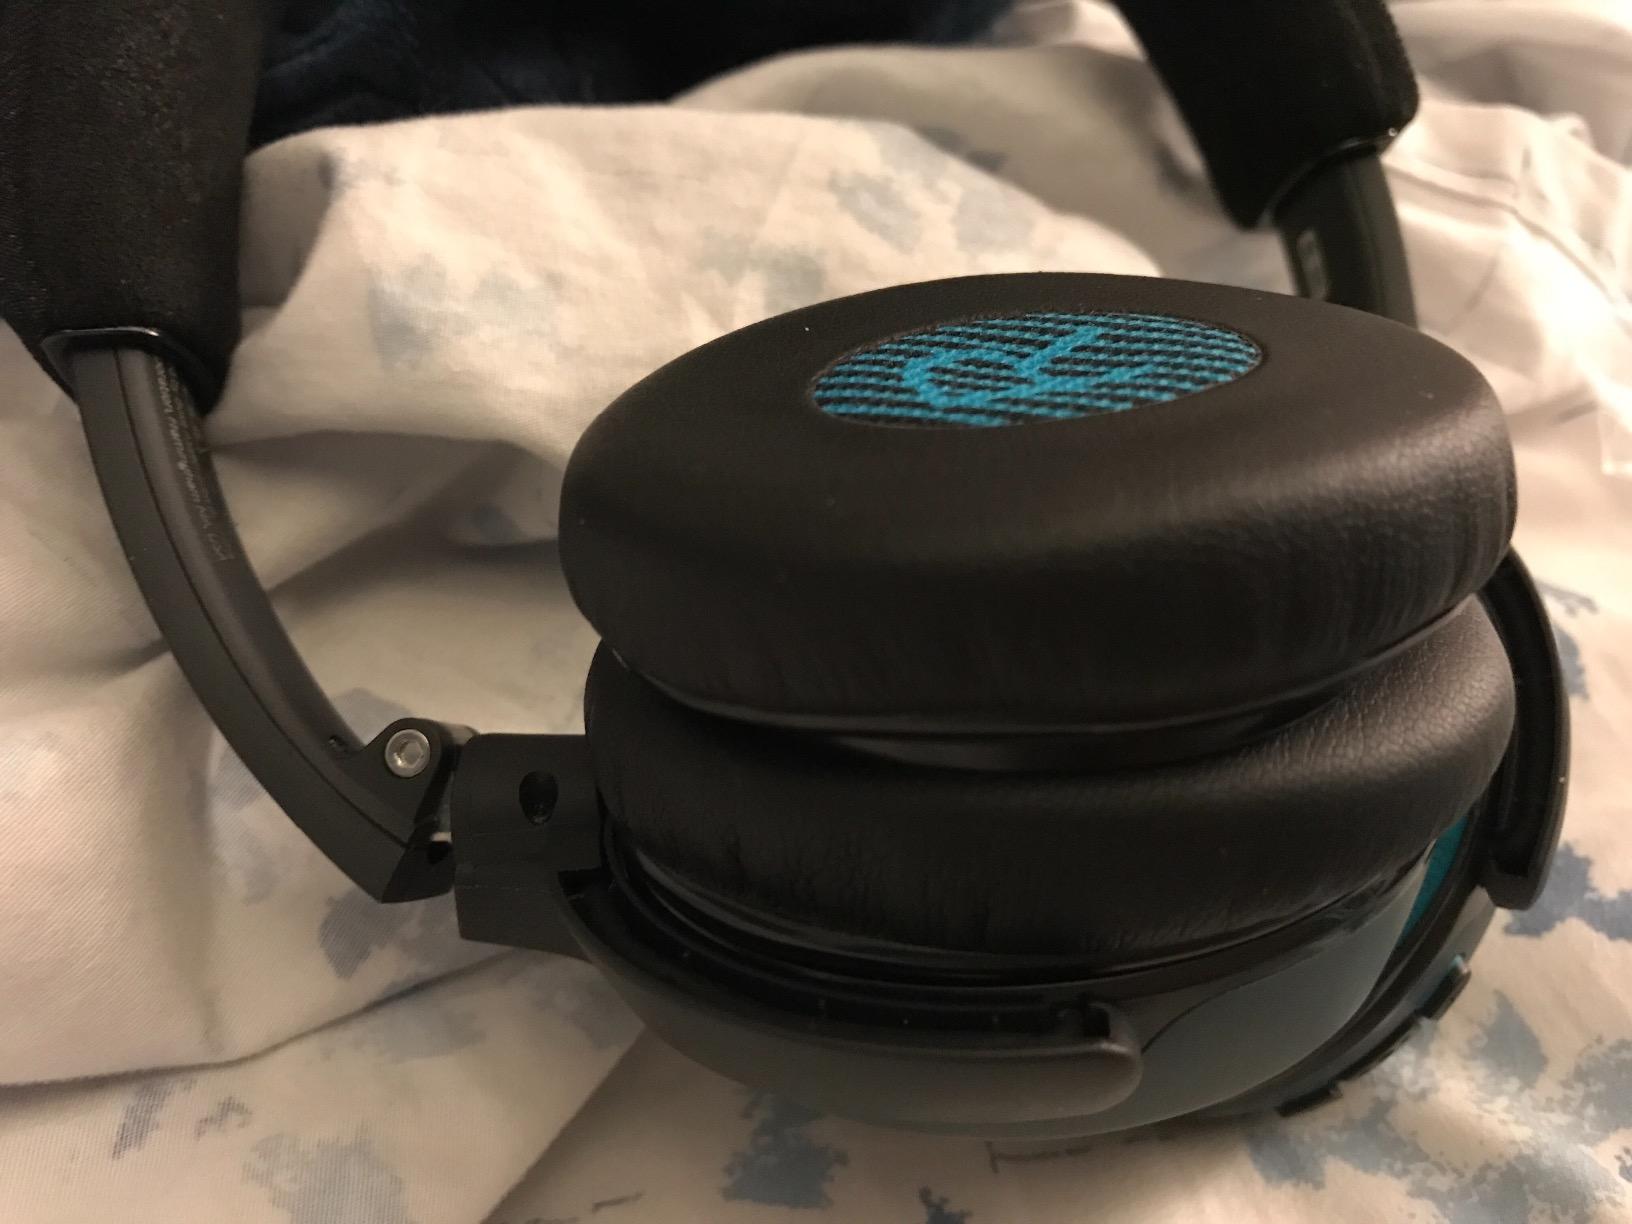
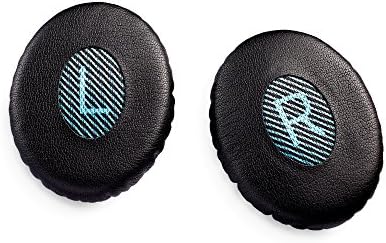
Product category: headphones
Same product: yes